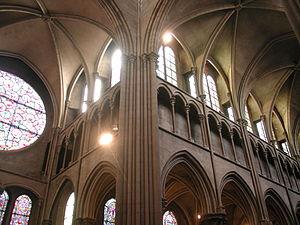
L’église Notre-Dame de Dijon, considérée comme un chef-d'œuvre d'architecture gothique du XIIIᵉ siècle, est située au cœur des 97 hectares du secteur sauvegardé de Dijon, inscrit depuis le 4 juillet 2015 au patrimoine mondial de l'UNESCO. Elle s'élève place Notre-Dame, à proximité du Palais des ducs et des États de Bourgogne et en face de la rue Musette. On estime que l'édifice actuel a été construit des années 1220 aux années 1250 environ.